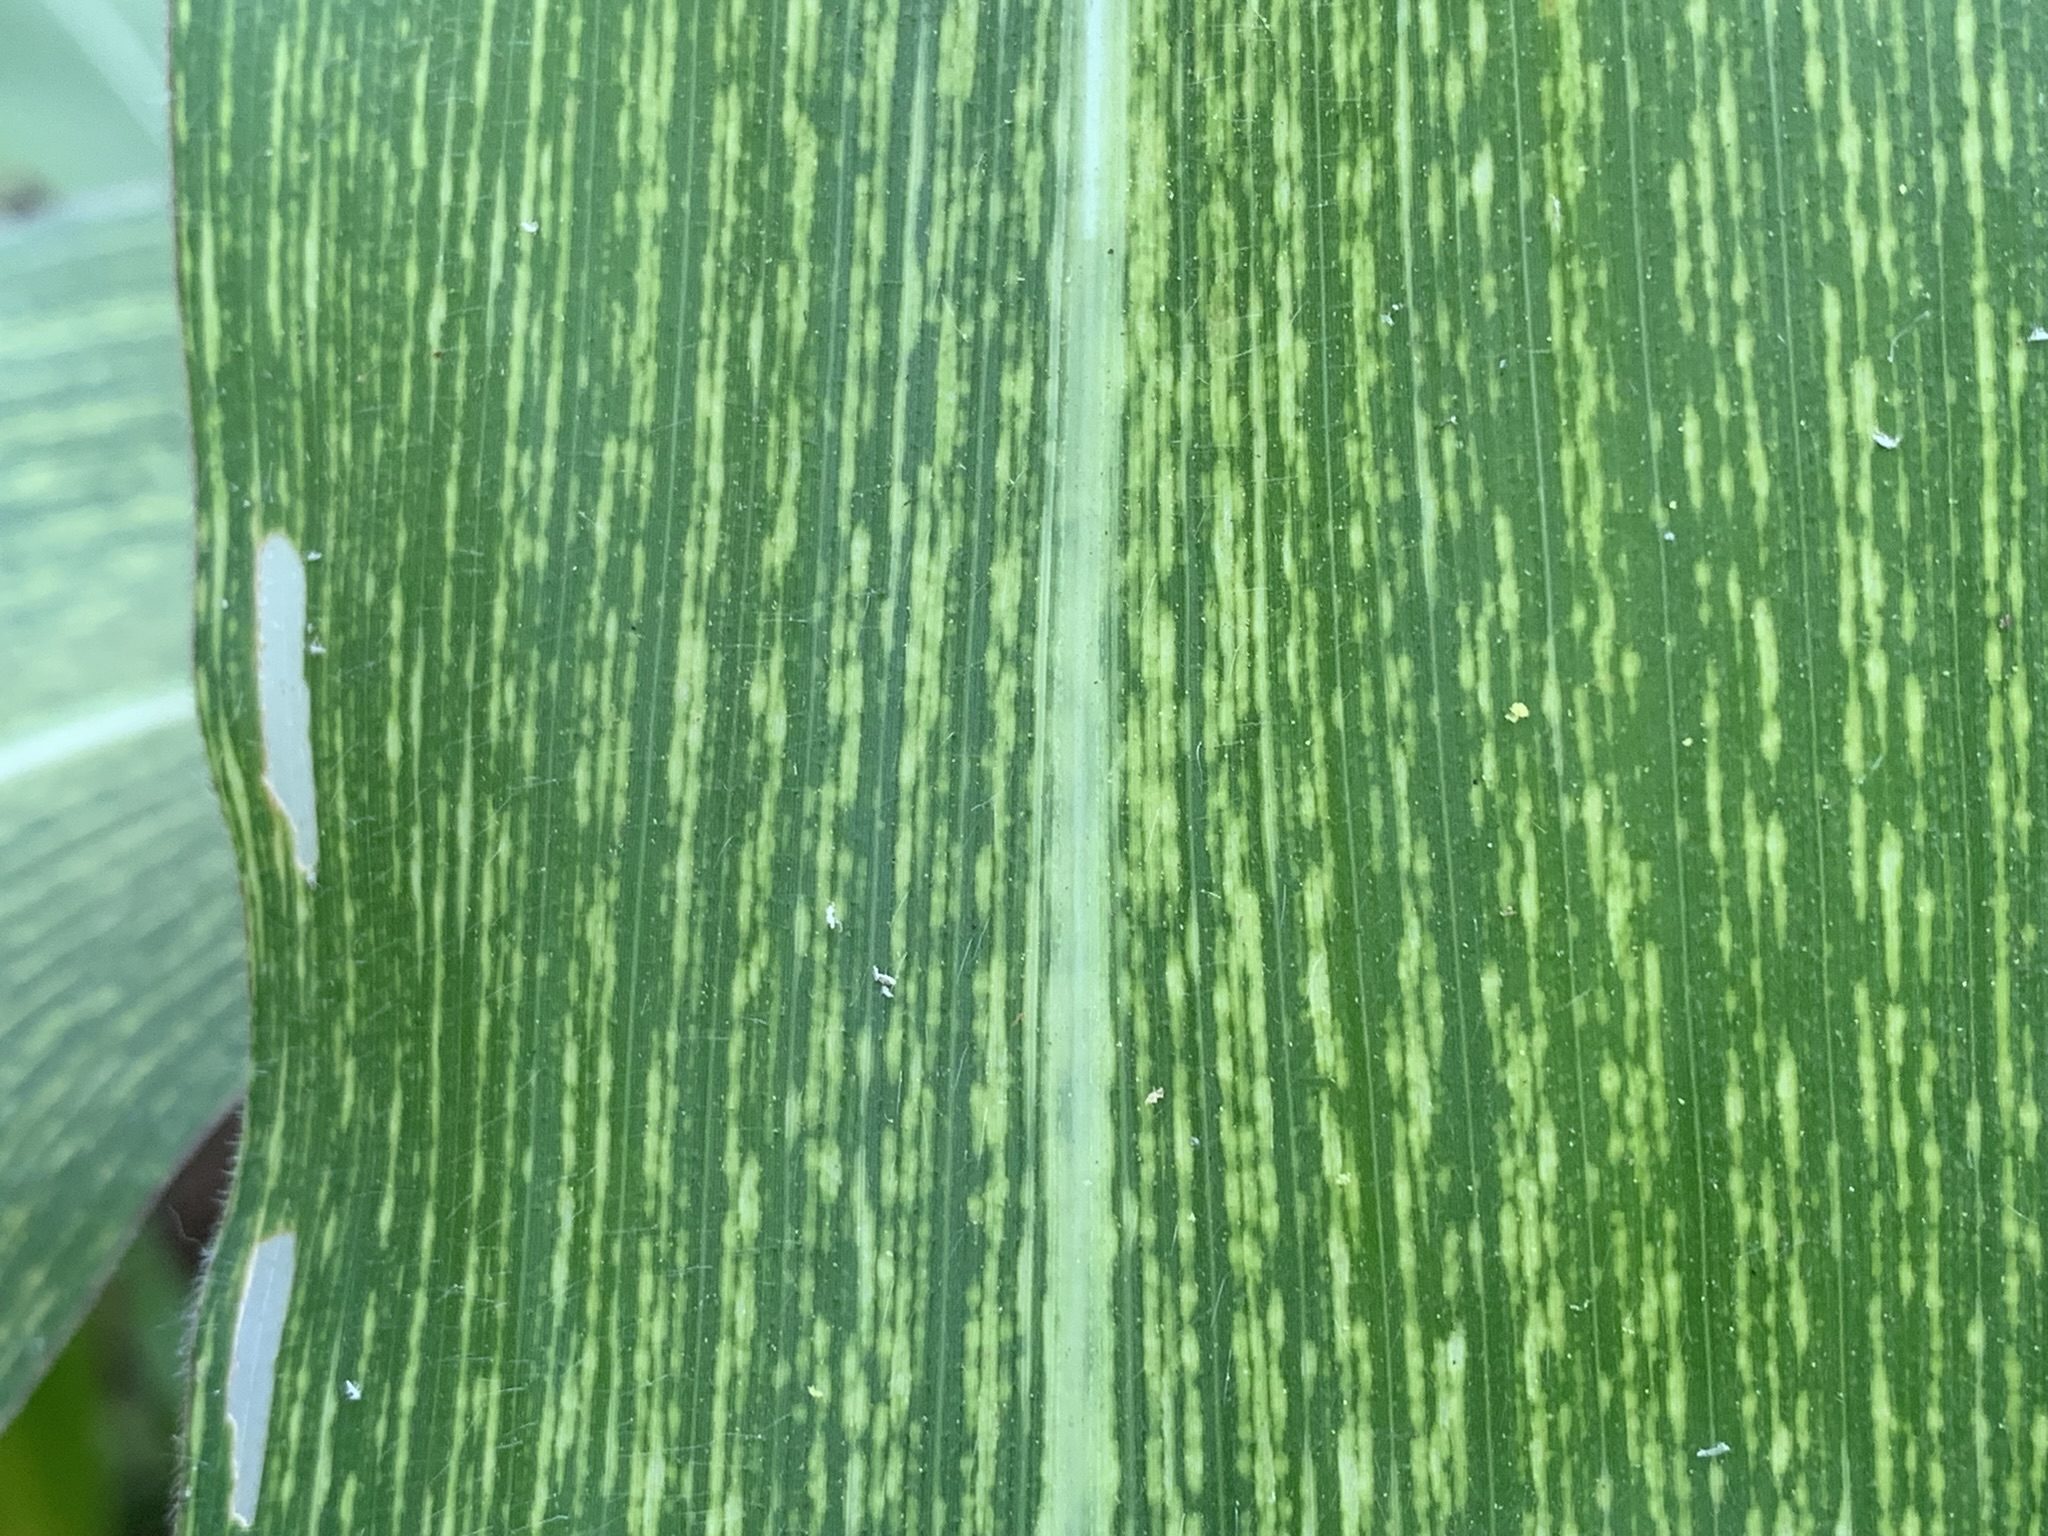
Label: MSV